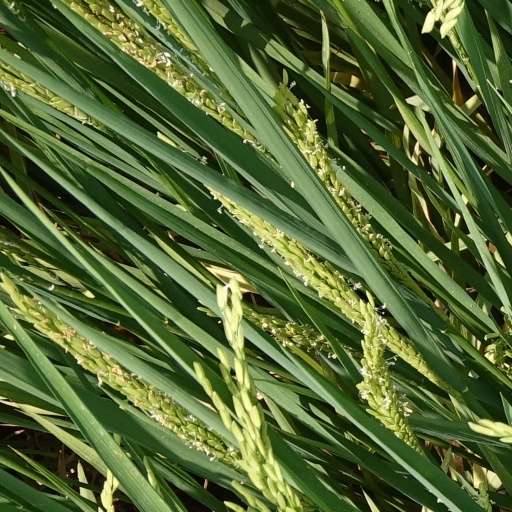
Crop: rice